EB Games Australia

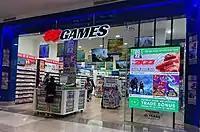
An EB Games store located in Westfield Chermside, Brisbane, Australia in 2022

Across the first and second quarters of 2020 due to the COVID-19 pandemic, Electronics Boutique Australia Pty Limited was the only arm of the global GameStop business not to report huge COVID-related losses, with sales soaring by 30 per cent. The Sydney Morning Herald reported the company plans to continue to open stores, despite other Australian/New Zealand retailers closing locations due to the pandemic. For Fiscal Year 2020 the company reported net sales of $US625.3 Million and operating earnings of $US52.2 Million. This was an increase of $US42.8 Million in operating earnings compared to the pre-pandemic Fiscal Year 2019 where the company posted net sales of $US525.4 Million and operating earnings of $US9.4 Million.